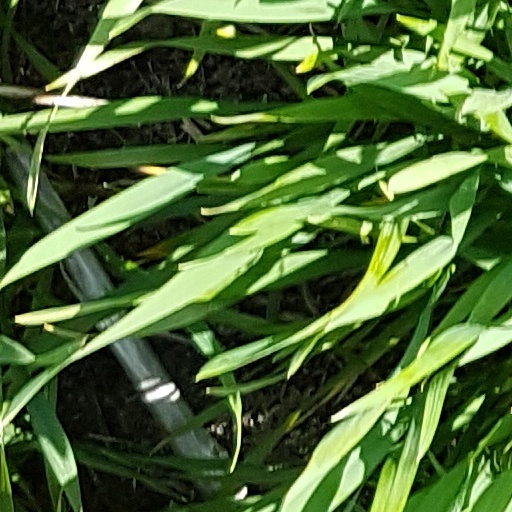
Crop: wheat